AgustaWestland AW159 Wildcat

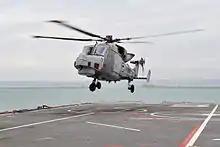
A Wildcat taking off from during trials in 2011

The UK has ordered 34 Wildcats for the British Army and 28 for the Royal Navy. The Army Air Corps formed the Wildcat Fielding Team (Army), which later became 652 (Operational Conversion) Squadron, for trials and operational conversion of Joint Helicopter Command, now Joint Aviation Command, aircrew and ground crew to the type. The Royal Navy also commissioned a Wildcat Fielding Squadron, 700W Naval Air Squadron (700W NAS) in 2009. Both units are located at RNAS Yeovilton. In February 2012, a prototype Wildcat (ZZ402) conducted 20 days of trials aboard off the coasts of England and Scotland; the tests involved operating under challenging weather conditions to define ship-helicopter operating limits for when the type would enter service in 2015. During the trials, a total of 390 deck landings were completed, including 148 night landings, 76 of which being conducted by pilots using night vision goggles.